Sierra Vista, Arizona

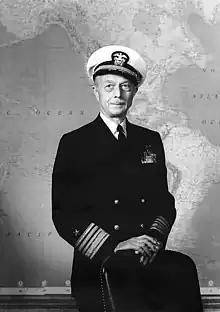
Vice Admiral Donaho

The City of Sierra Vista is a council-manager municipality. The city council sets public policy while a professional city manager implements policy and oversees the day-to-day operation of the city.